Pandolfo Petrucci

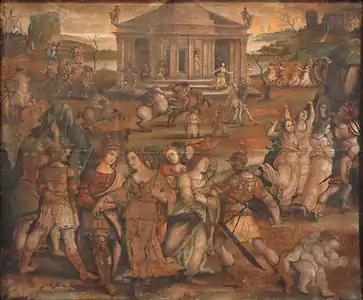
"The Abduction of Helen", painting by Girolamo Genga, originally in Petrucci's palace in Siena.

When his brother Giacopo died in 1497, Petrucci assumed all of his offices and seized control of his fortune. With his father-in-law's backing, Petrucci assumed a number of public offices and gained a vast amount of political power. He subsequently used this power to sell public offices or to give them to his lackeys, a strategy which allowed him to become the most powerful man in Siena. However, Petrucci's power and his organization of followers in Siena's government gained him many enemies, including his father-in-law. Niccolò and other influential citizens of Siena conspired to assassinate Petrucci, but Petrucci uncovered the plot and had Niccolò murdered in 1500.